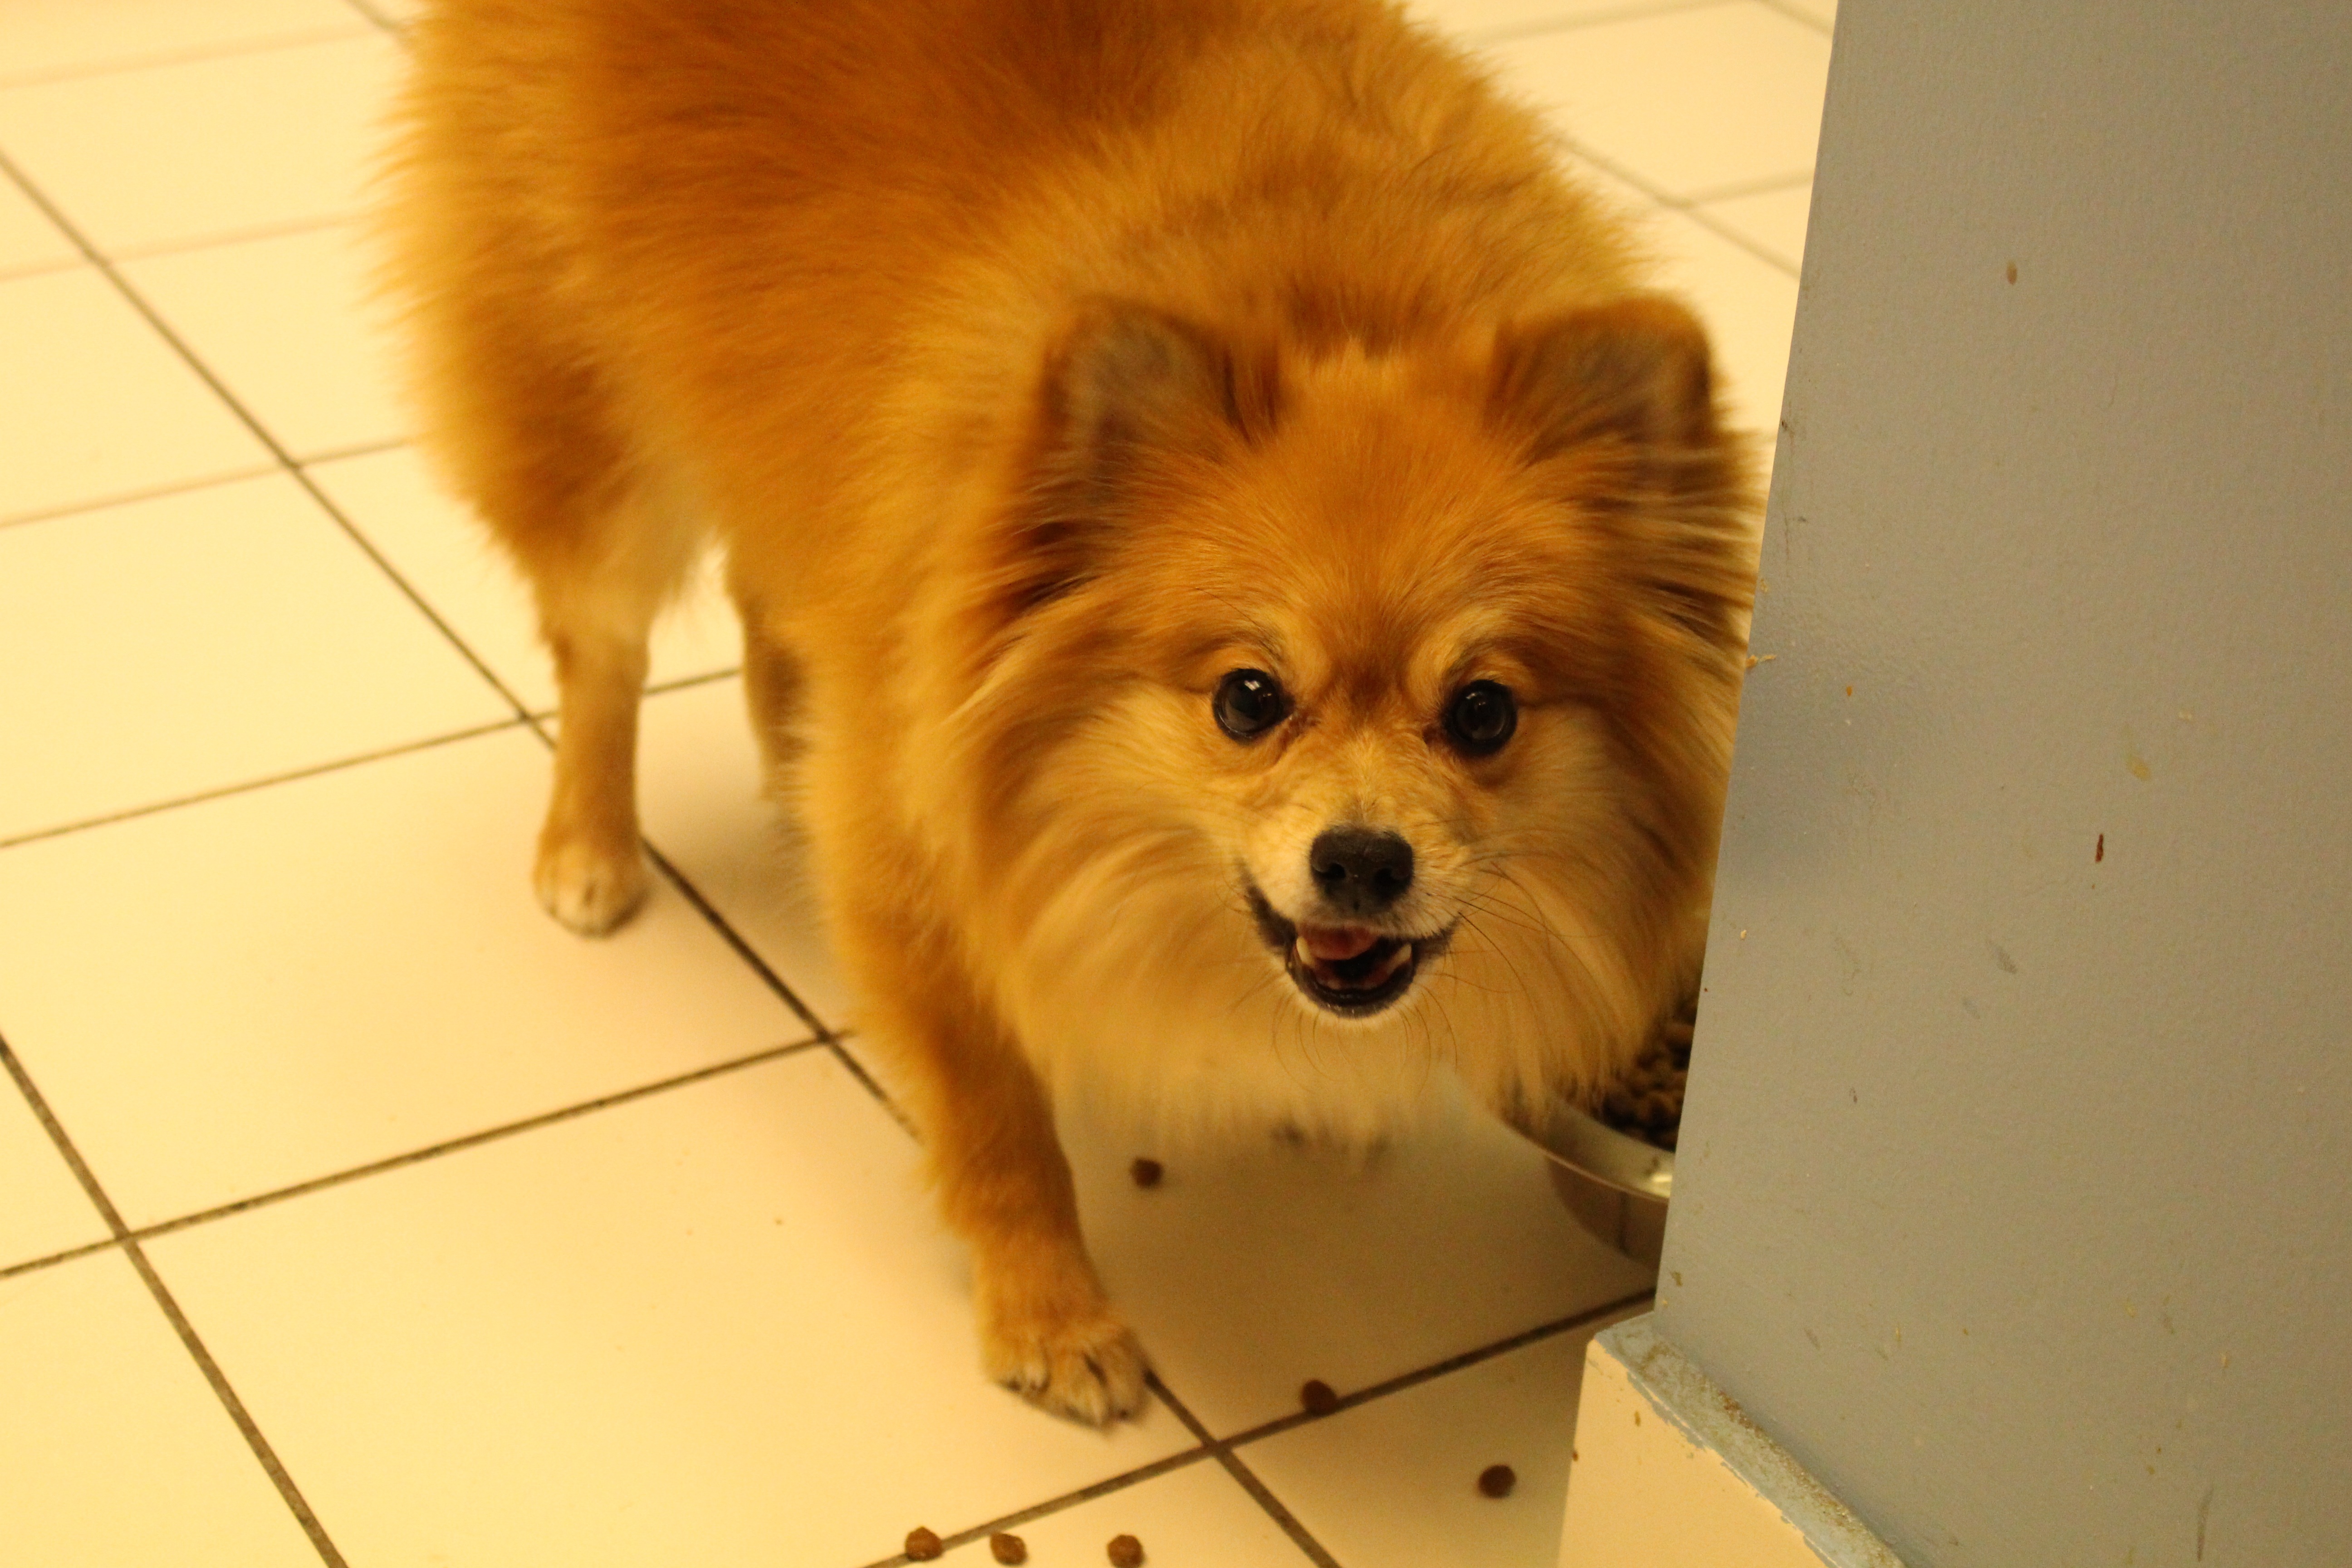
dog, animal, cute, love, pet, small, mammal, life, happy, vertebrate, dog breed, pomeranian, dog like mammal, carnivoran, dog breed group, finnish spitz, german spitz mittel, german spitz, german spitz klein